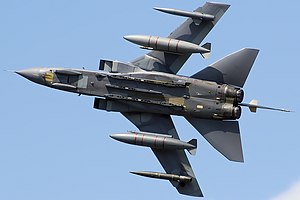
Panavia Tornado
RAF IDS Tornado med vingerne 45° tilbage.
Panavia Tornado er multinationalt kampfly med variabel pilgeometri udviklet af